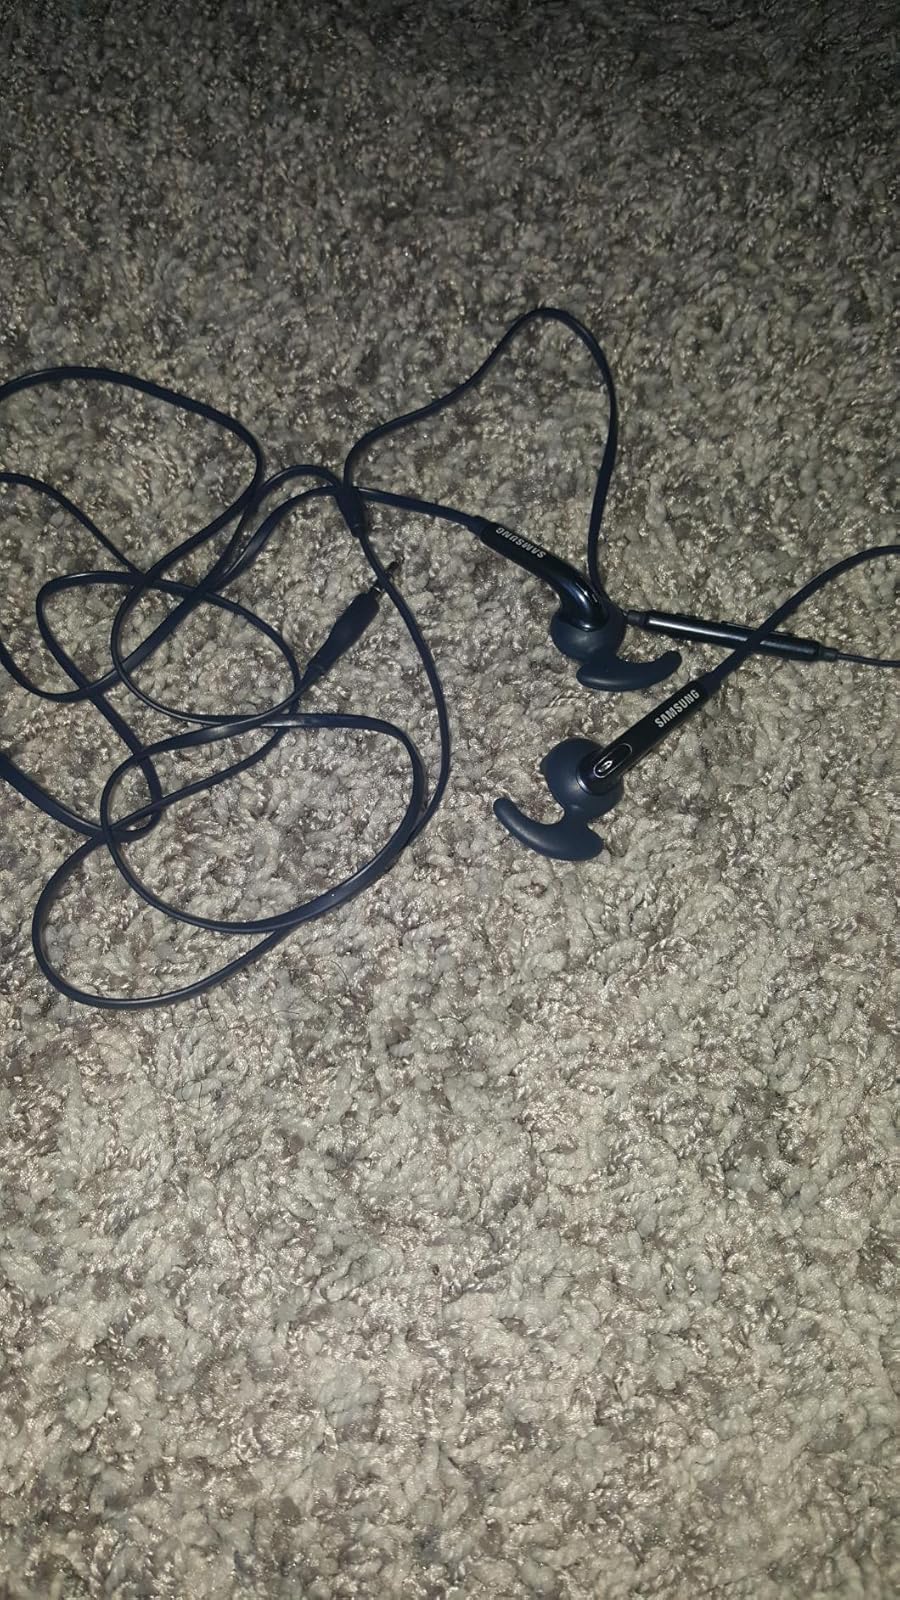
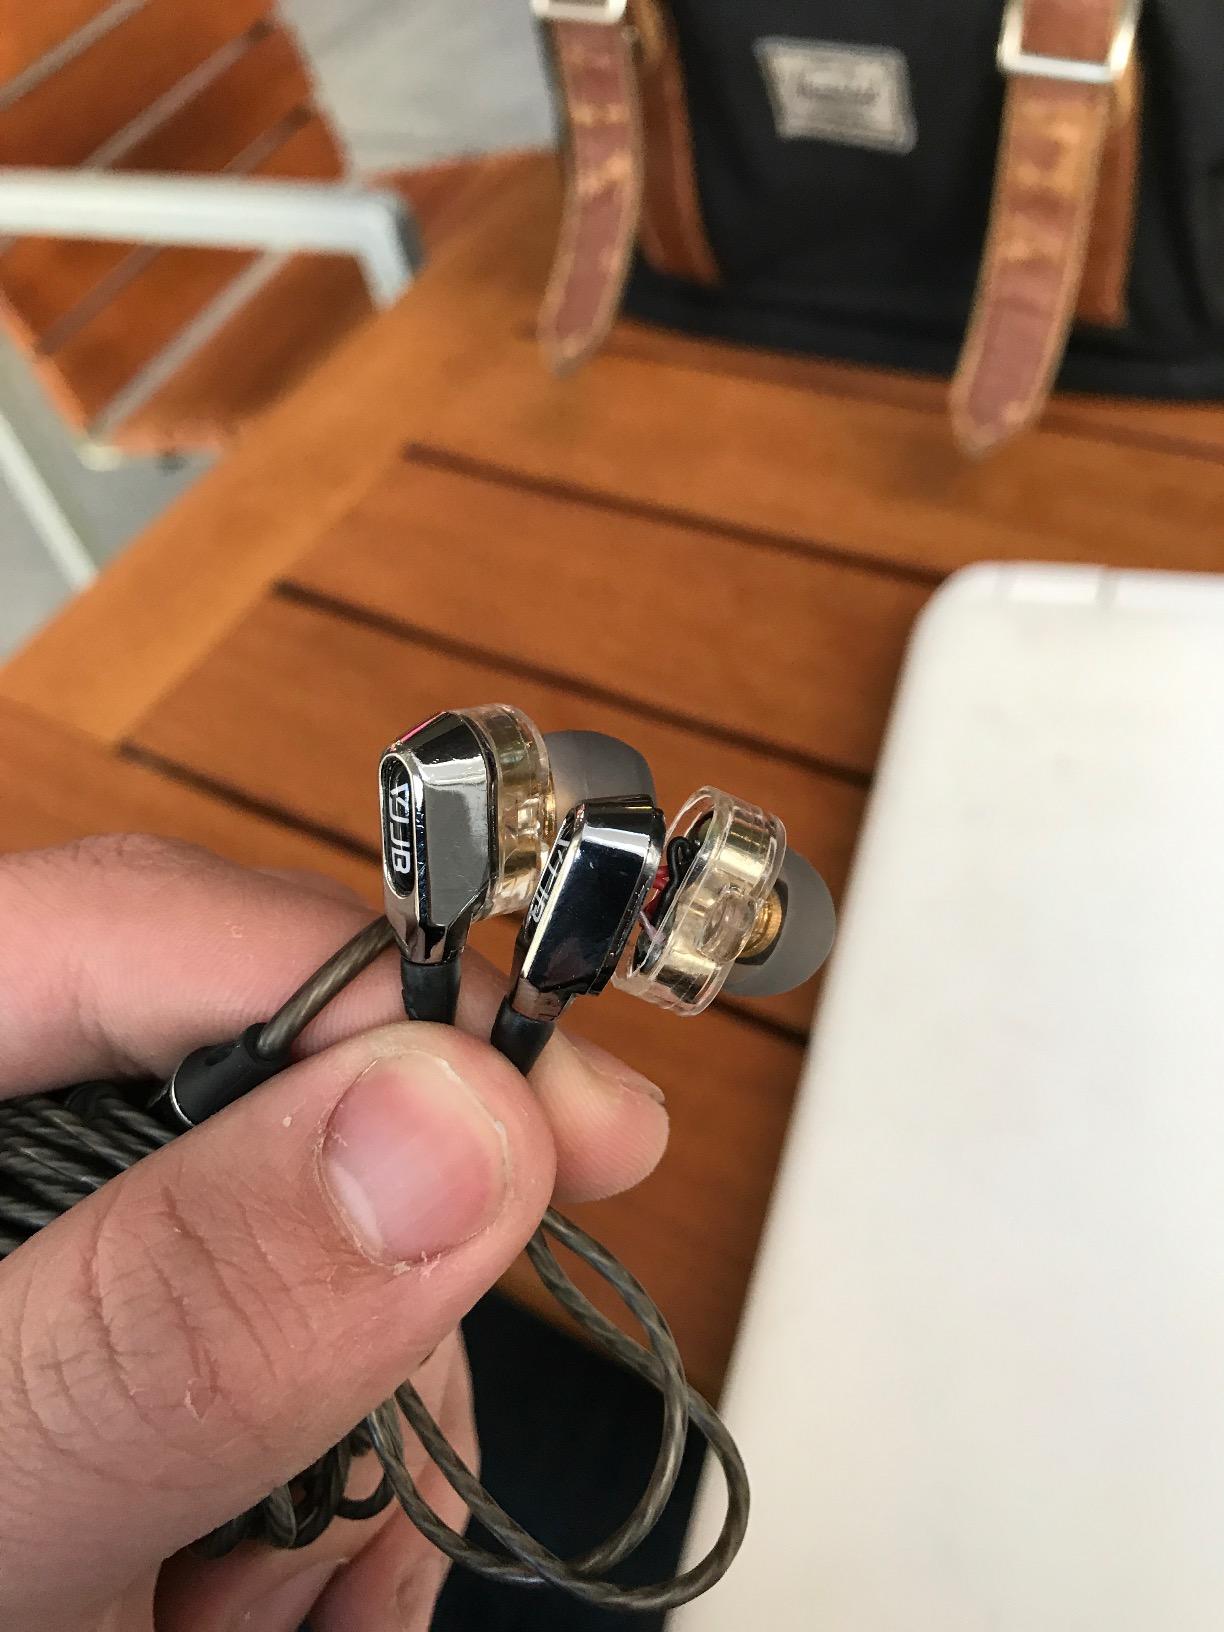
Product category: headphones
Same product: no